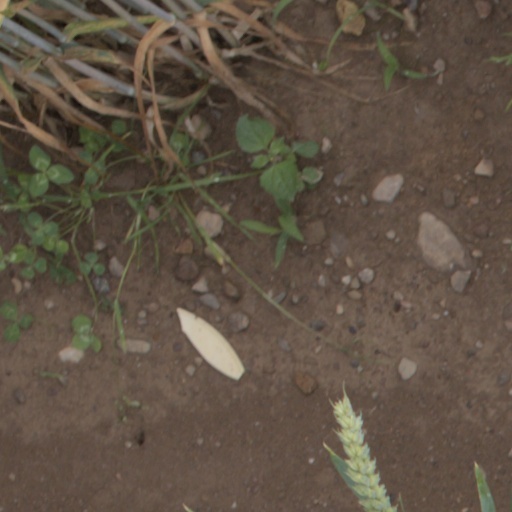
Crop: wheat